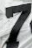
Number: 7